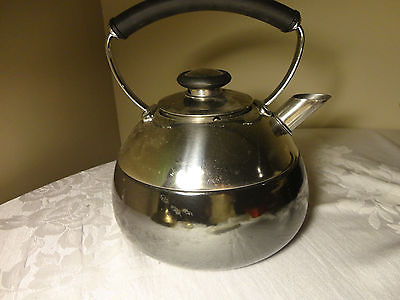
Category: kettle